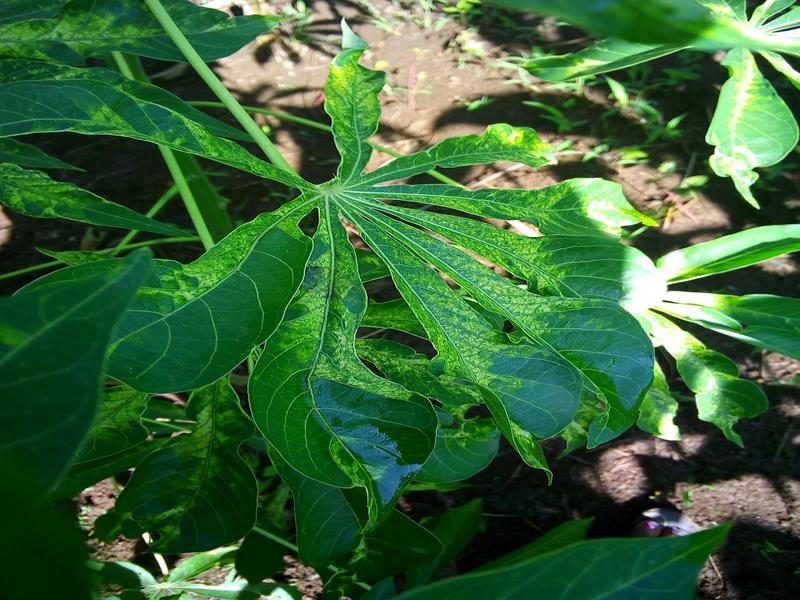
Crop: cassava
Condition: mosaic_disease